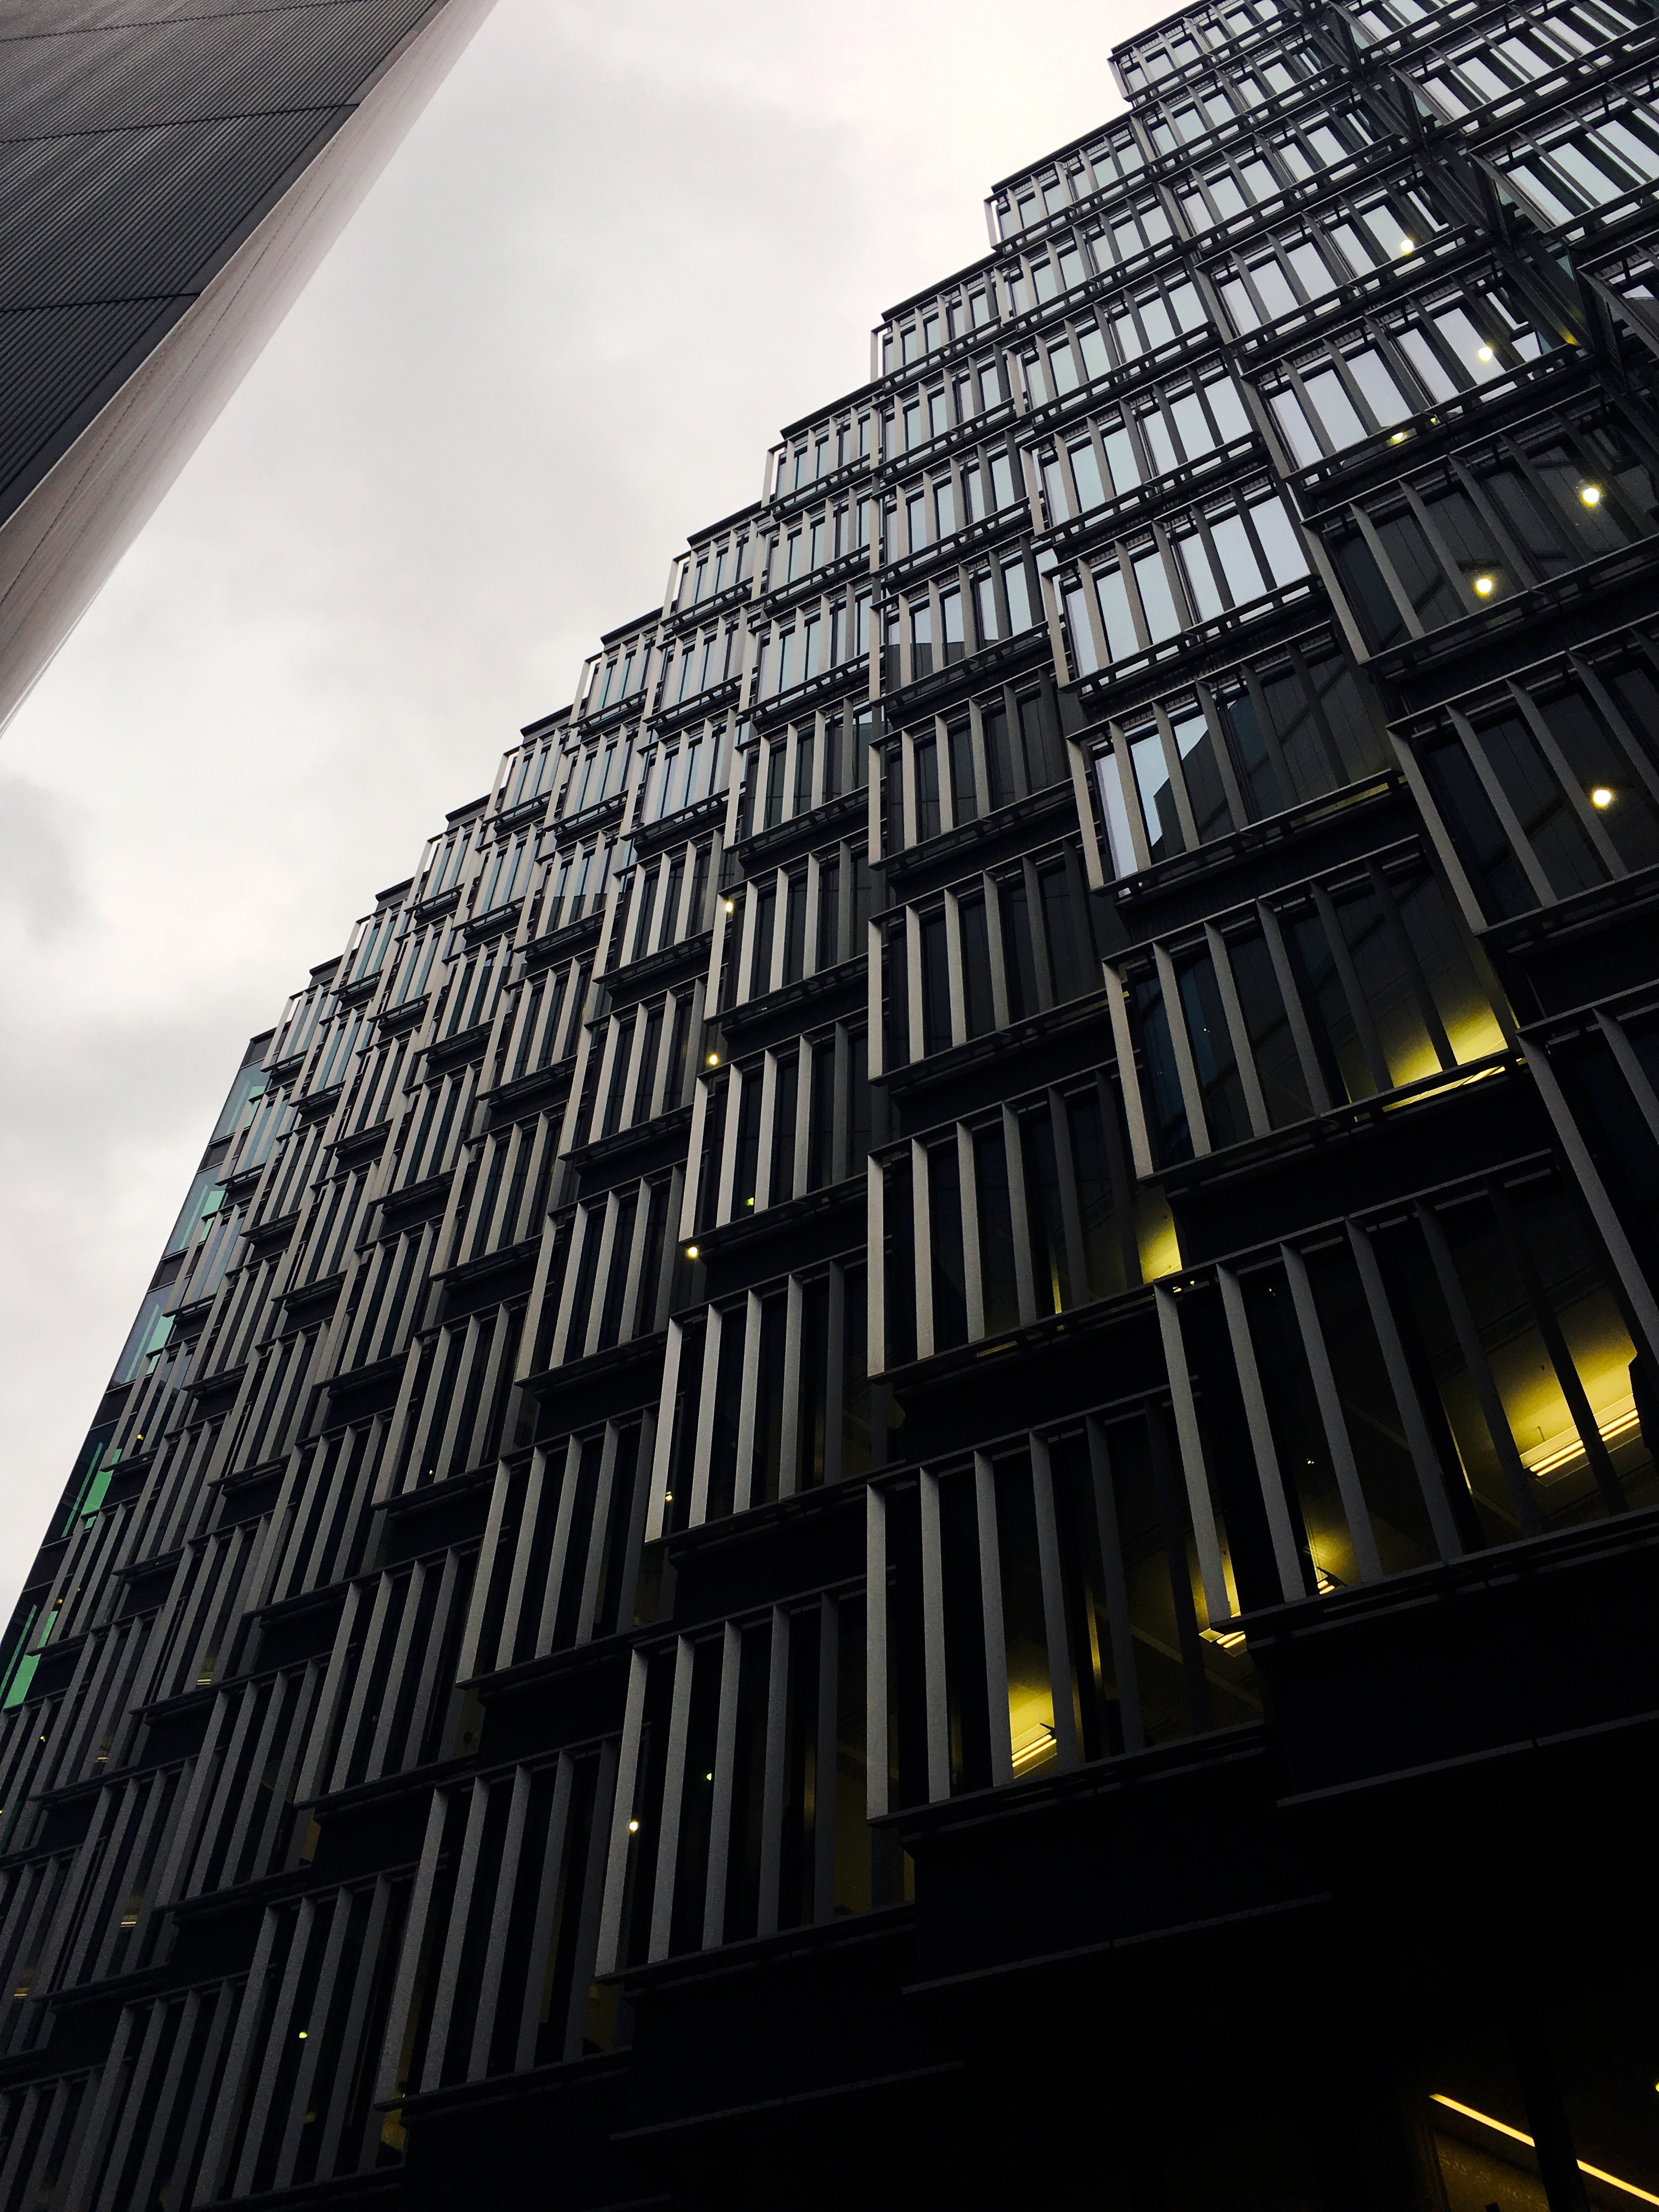
light, architecture, sunlight, building, skyscraper, cityscape, downtown, line, reflection, facade, tower block, symmetry, shape, metropolis, urban area, metropolitan area